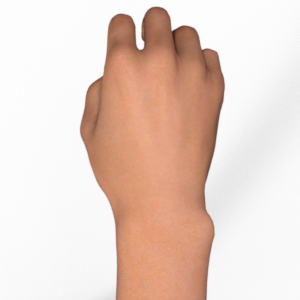
Label: rock